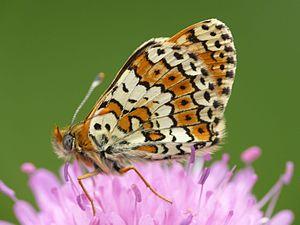
La Mélitée du plantain est une espèce paléarctique de lépidoptères de la famille des Nymphalidae.